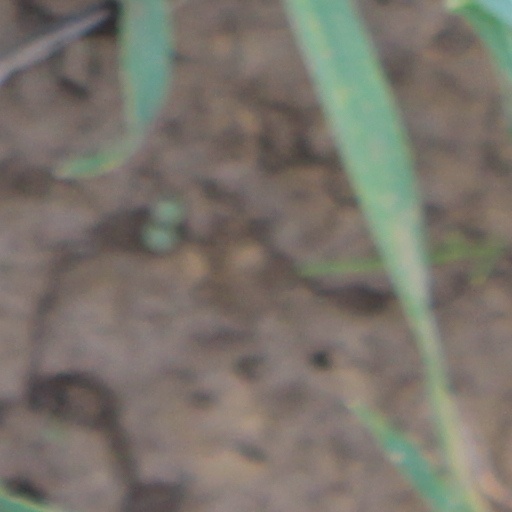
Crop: wheat